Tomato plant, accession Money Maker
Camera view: tilt-top (135 deg); turntable rotation: 0 degrees
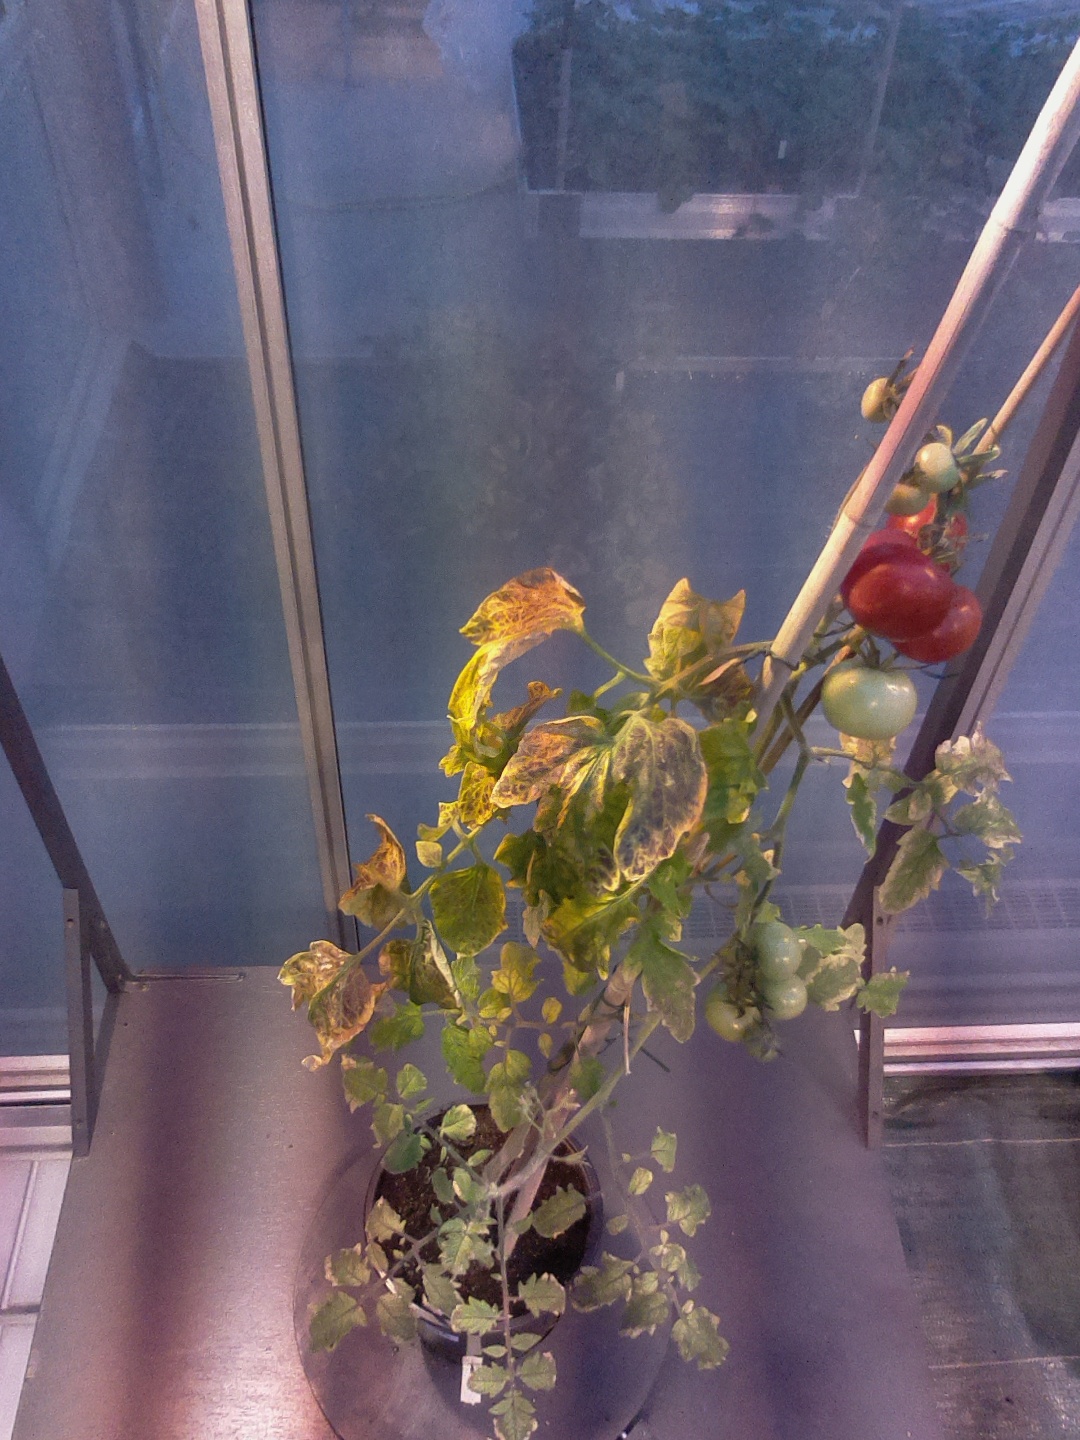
BBCH growth stage 84: 40%-50% of fruits show typical fully ripe color